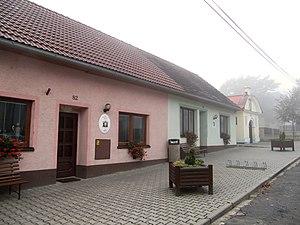
Karolín est une commune du district de Kroměříž, dans la région de Zlín, en République tchèque. Sa population s'élevait à 252 habitants en 2018.